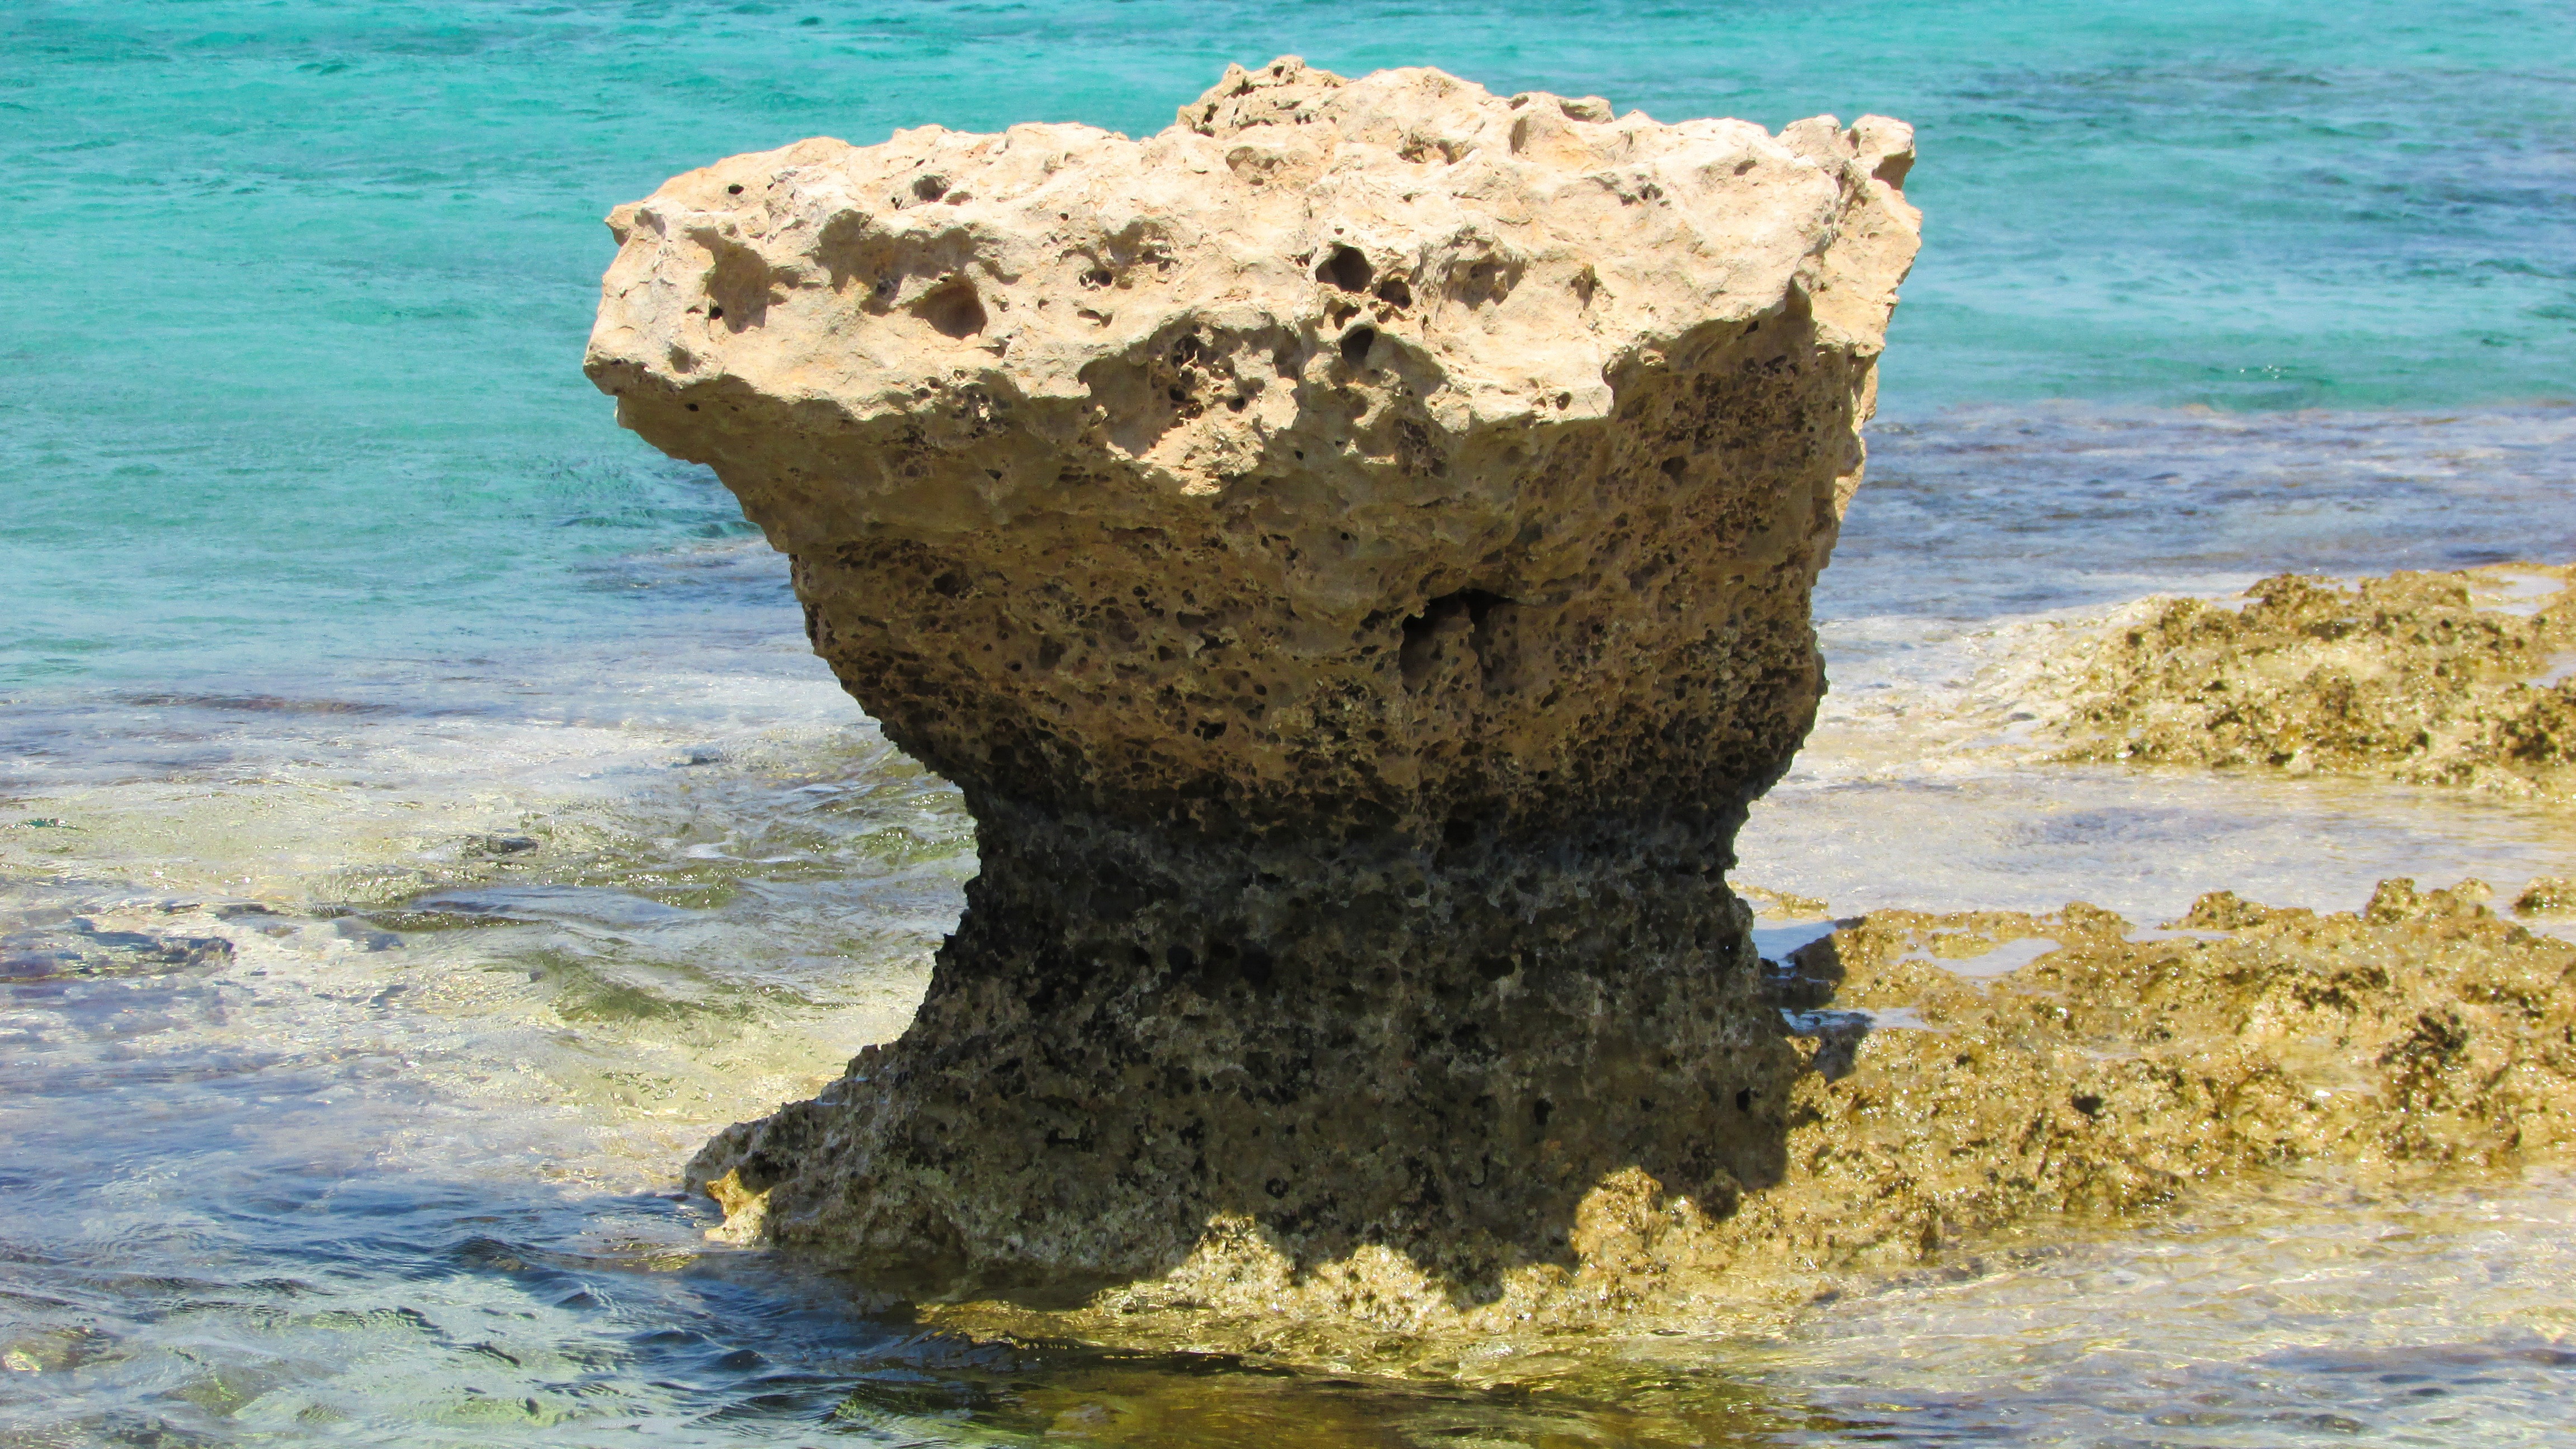
beach, sea, coast, water, nature, sand, rock, ocean, shore, wave, formation, cliff, bay, stack, terrain, material, body of water, geology, cyprus, cape, islet, landform, ayia napa, tide pool, wind wave